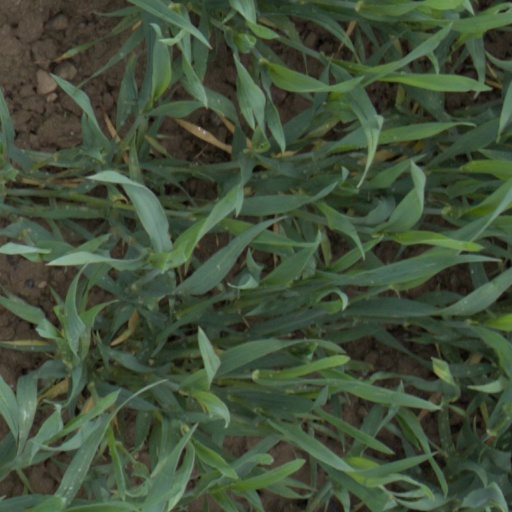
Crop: wheat